Supercharger

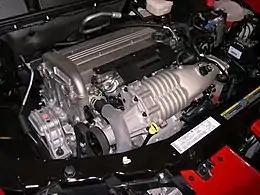
Roots-type Eaton M62 supercharger (right) on a 2006 GM Ecotec LSJ four-cylinder engine

In an internal combustion engine, a supercharger compresses the intake gas, forcing more air into the engine in order to produce more power for a given displacement. It is a form of forced induction that is mechanically powered (usually by a belt from the engine's crankshaft), as opposed to a turbocharger, which is powered by the kinetic energy of the exhaust gases. However, up until the mid-20th century, a turbocharger was called a "turbosupercharger" and was considered a type of supercharger. A variant of the supercharger is the electric supercharger (or e-supercharger), which uses an electric motor as its power source instead of a belt drive.